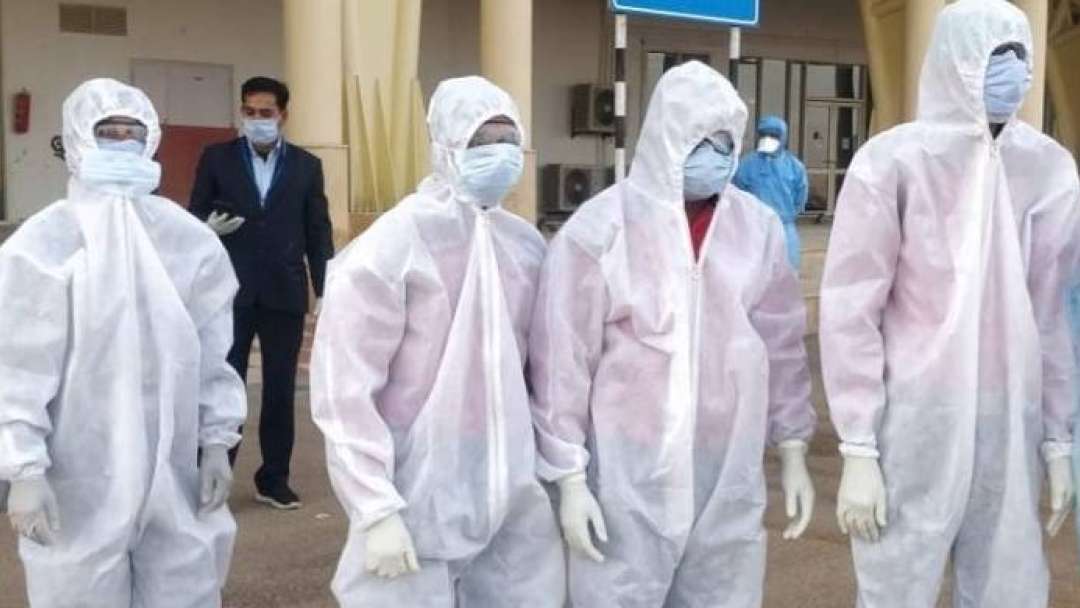
Objects detected:
Goggles
Mask
Gloves
Gloves
Gloves
Gloves
Gloves
Gloves
Gloves
Goggles
Mask
Mask
Mask
Mask
Mask
Coverall
Coverall
Coverall
Coverall